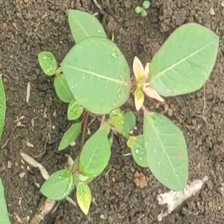
Weed species: Moti_dudhi(Euphorbia_geneculata_L)